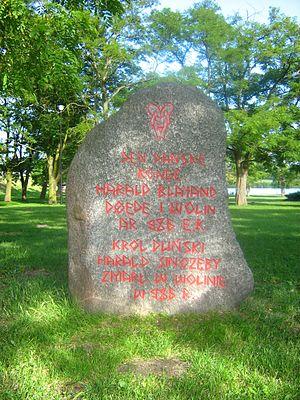
Harald Iᵉʳ, dit Harald à la dent bleue, né vers 910 et mort à Jomsborg le 1ᵉʳ novembre 986, est roi de Danemark à partir de 958.
Jomsborg ou Jómsborg est un comptoir viking semi-légendaire du littoral des Wendes, actif des années 960 à 1043. Ses habitants étaient appelés Jomsvikings. On ne sait pratiquement rien de l'emplacement exact de Jomsborg : quelques auteurs la plaçaient parmi les îles de l'estuaire de l’Oder ; mais L. Weibull a établi la fausseté de cette hypothèse.